Luonnonmaa

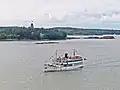
View of Luonnonmaa Island in the Finnish Archipelago Sea, part of the municipality of Naantali, Finland. Kultaranta is the towered structure in the distance. In the foreground is the steamship S/S "Ukkopekka".

Luonnonmaa is part of the municipality of Naantali, a summer resort town of around 20,000 people and major tourism destination located within the Turku metropolitan area. Naantali proper consists of a mainland portion in addition to approximately 1,000 islands, of which Luonnonmaa is the largest. Luonnonmaa forms most of Naantali's area but has only a fraction of its permanent population.